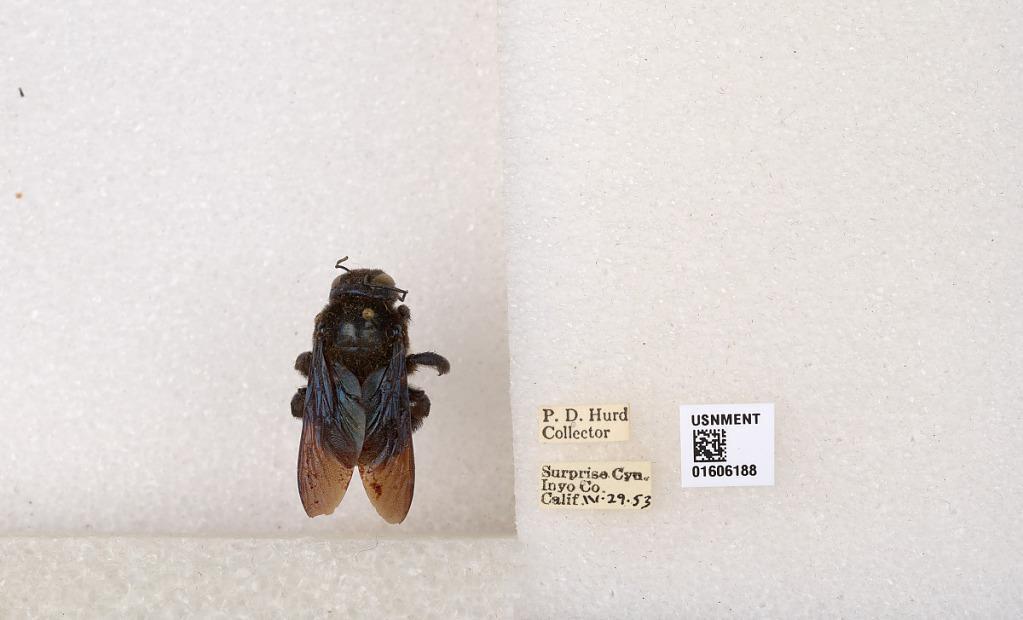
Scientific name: Xylocopa (Xylocopoides) californica arizonensis Cresson
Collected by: P. Hurd
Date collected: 1953-4-29
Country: United States
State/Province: California
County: Inyo
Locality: Surprise Canyon
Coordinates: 36.1005, -117.201